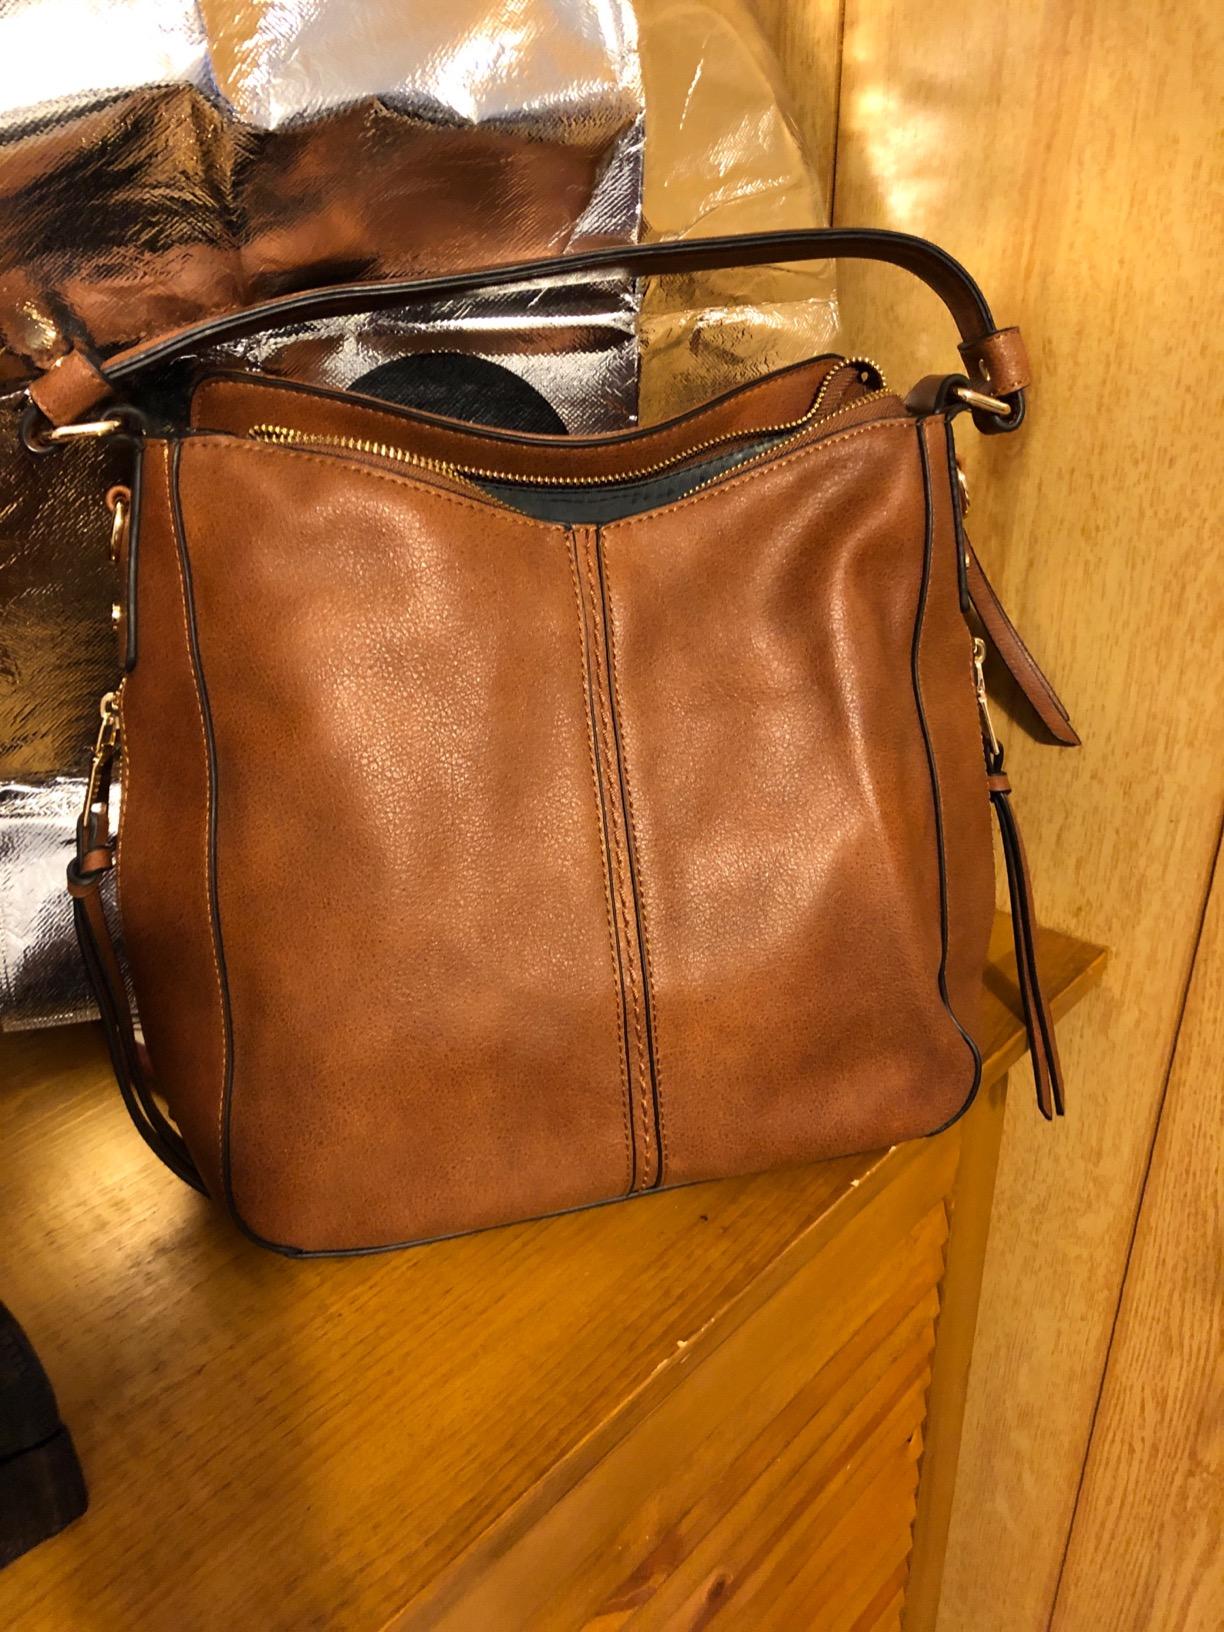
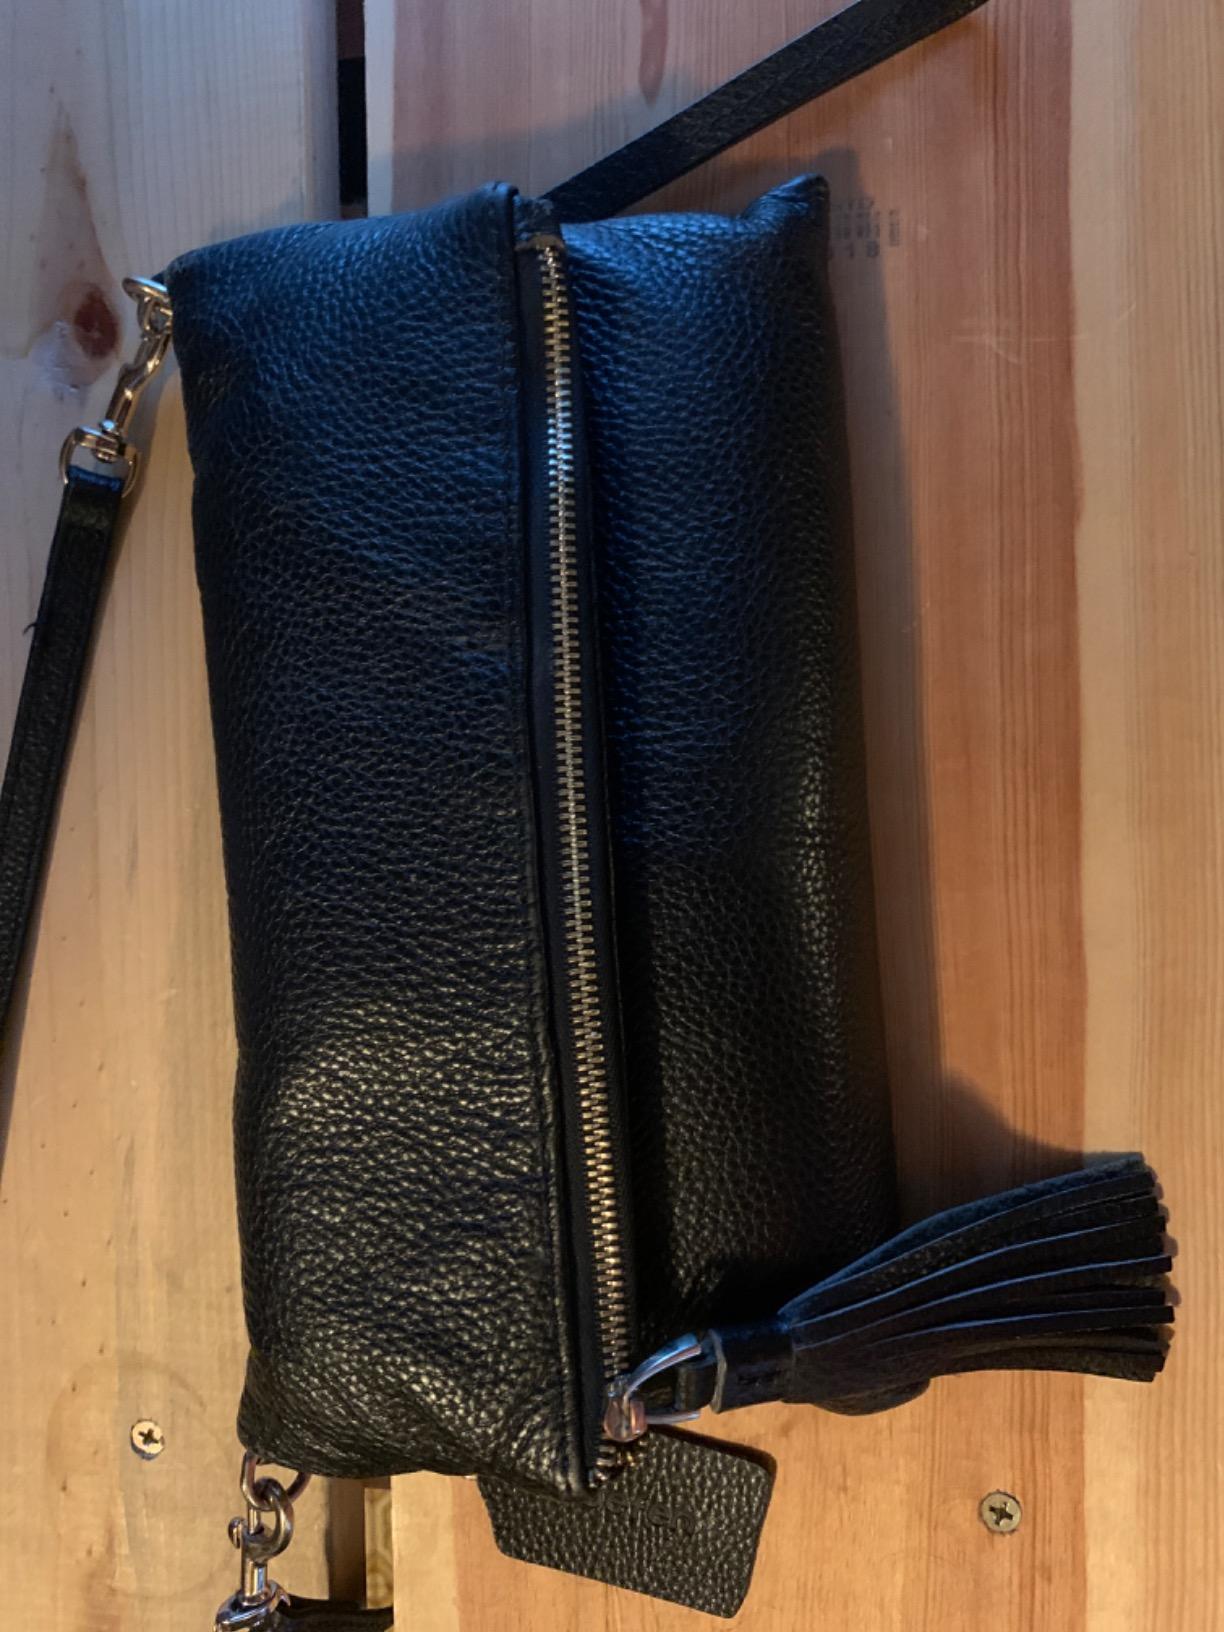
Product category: accessories_handbag
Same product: no